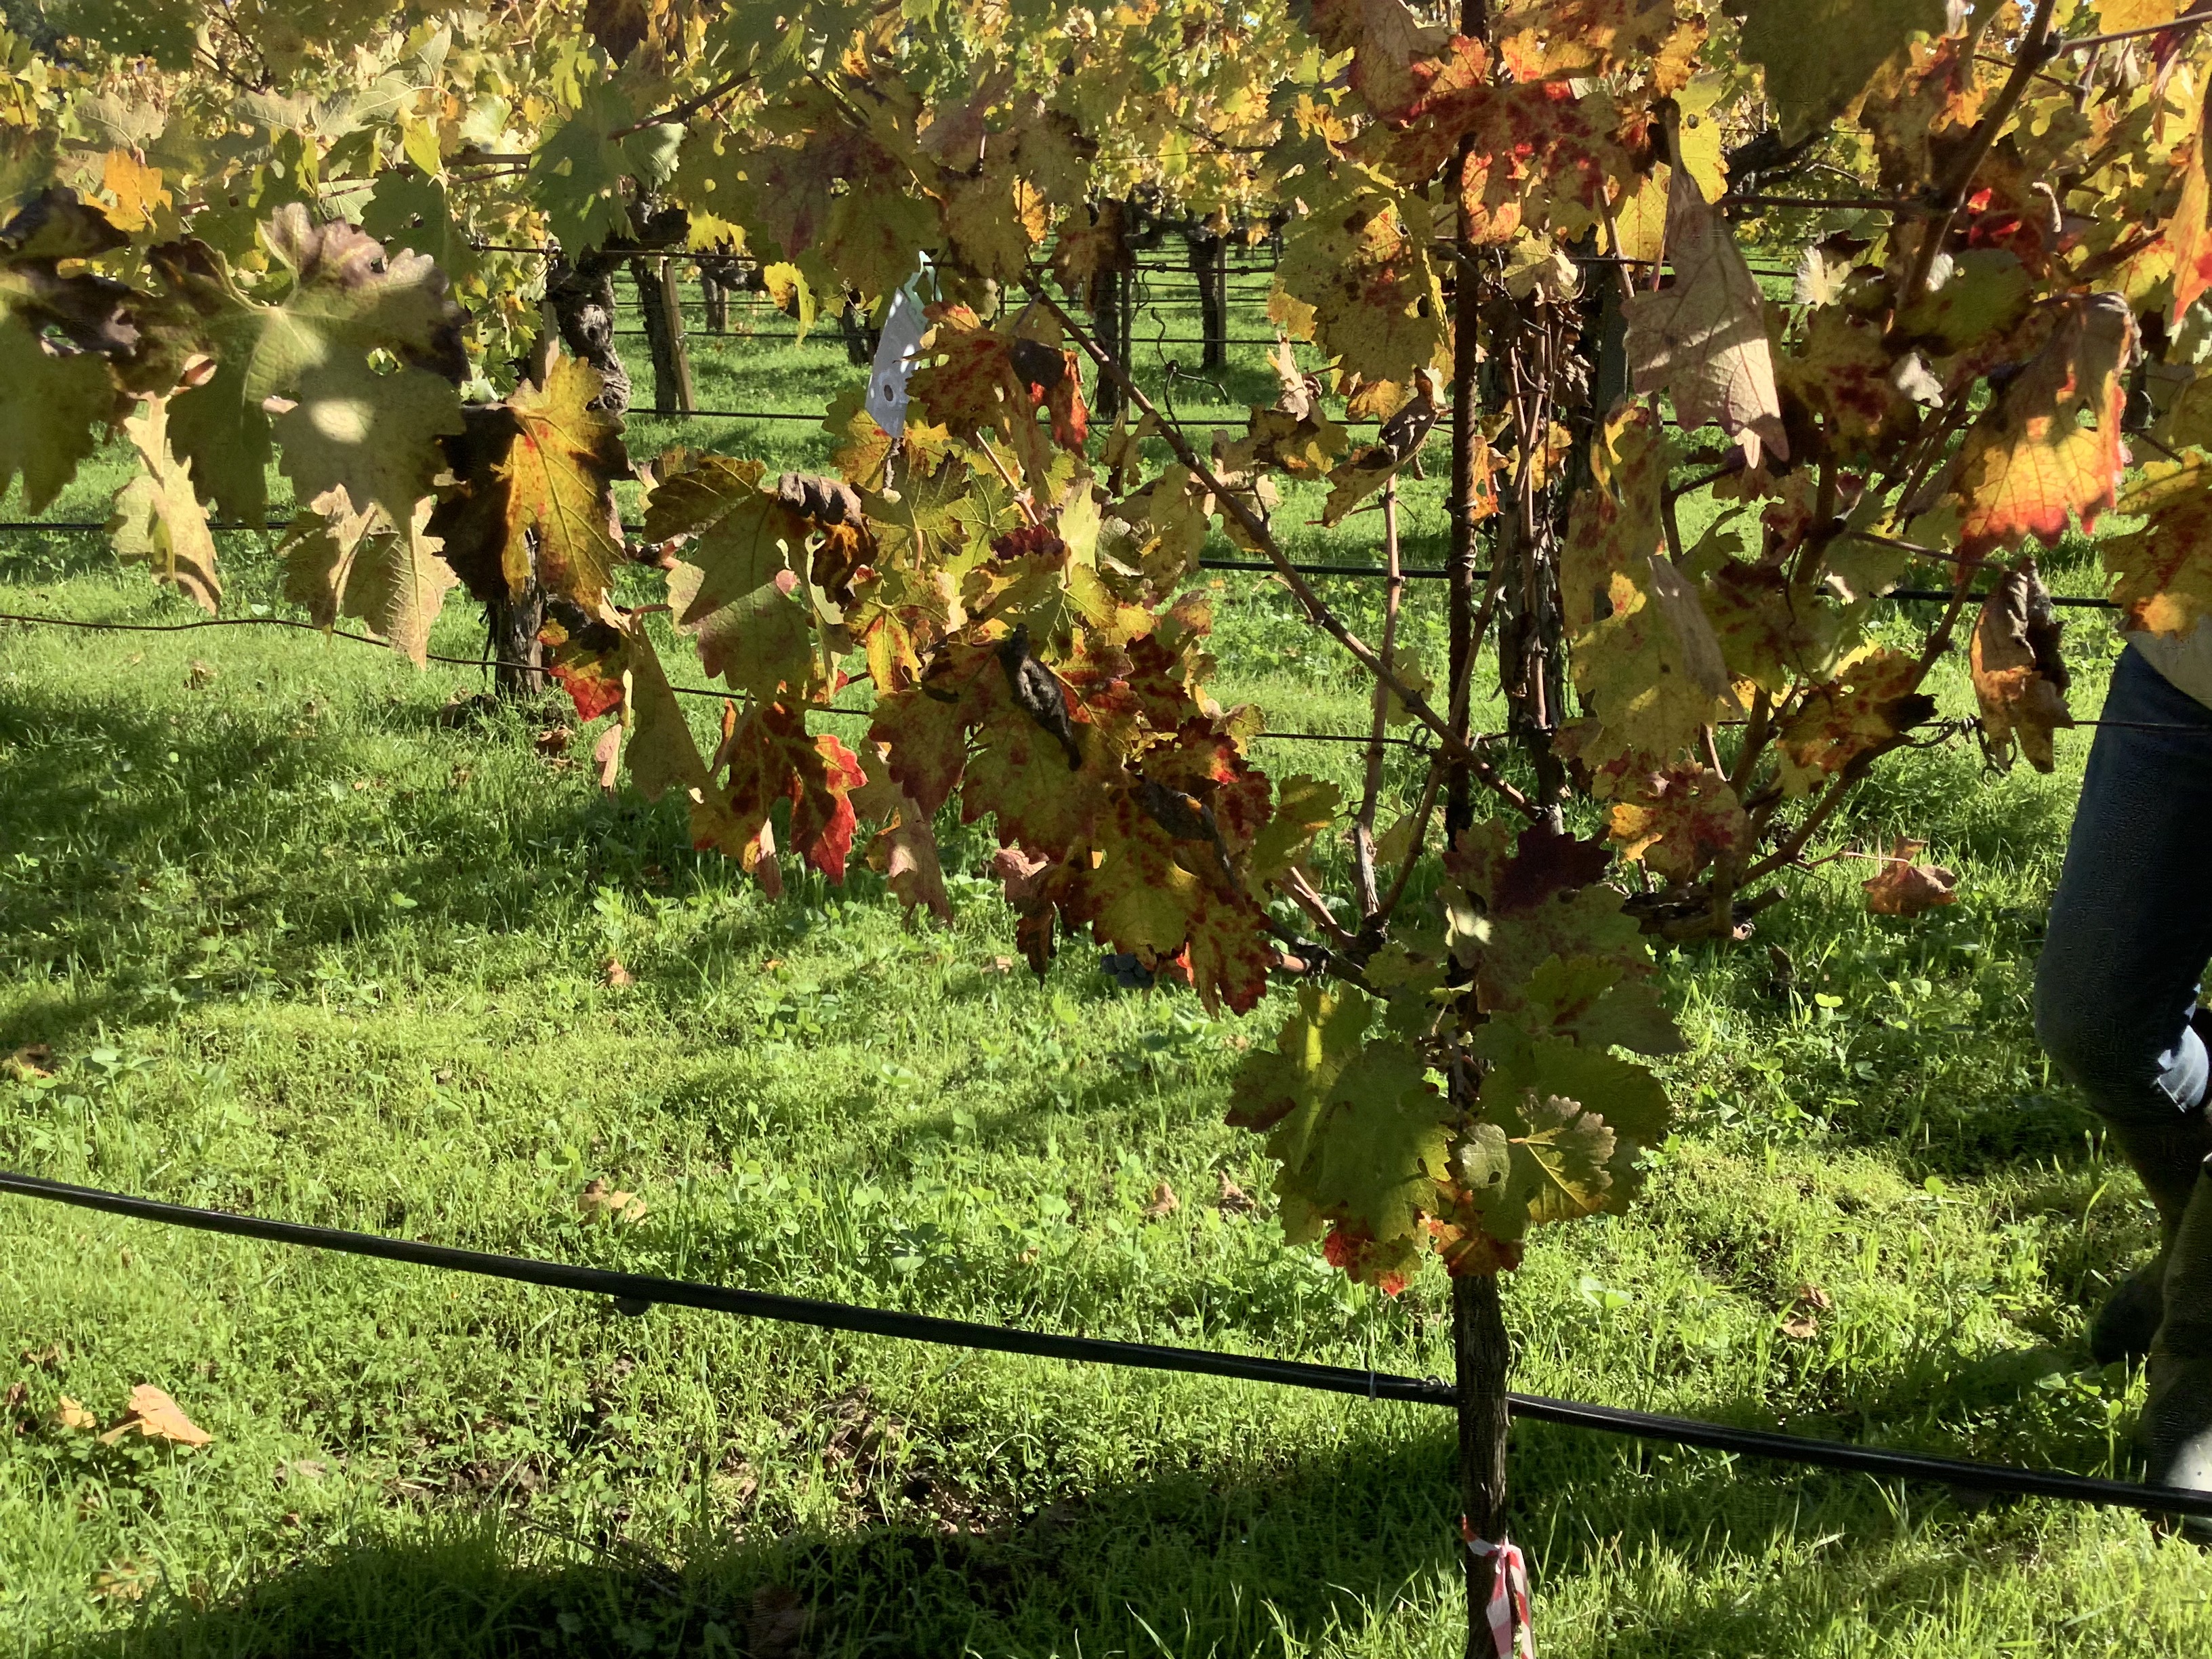
Label: Red Blotch